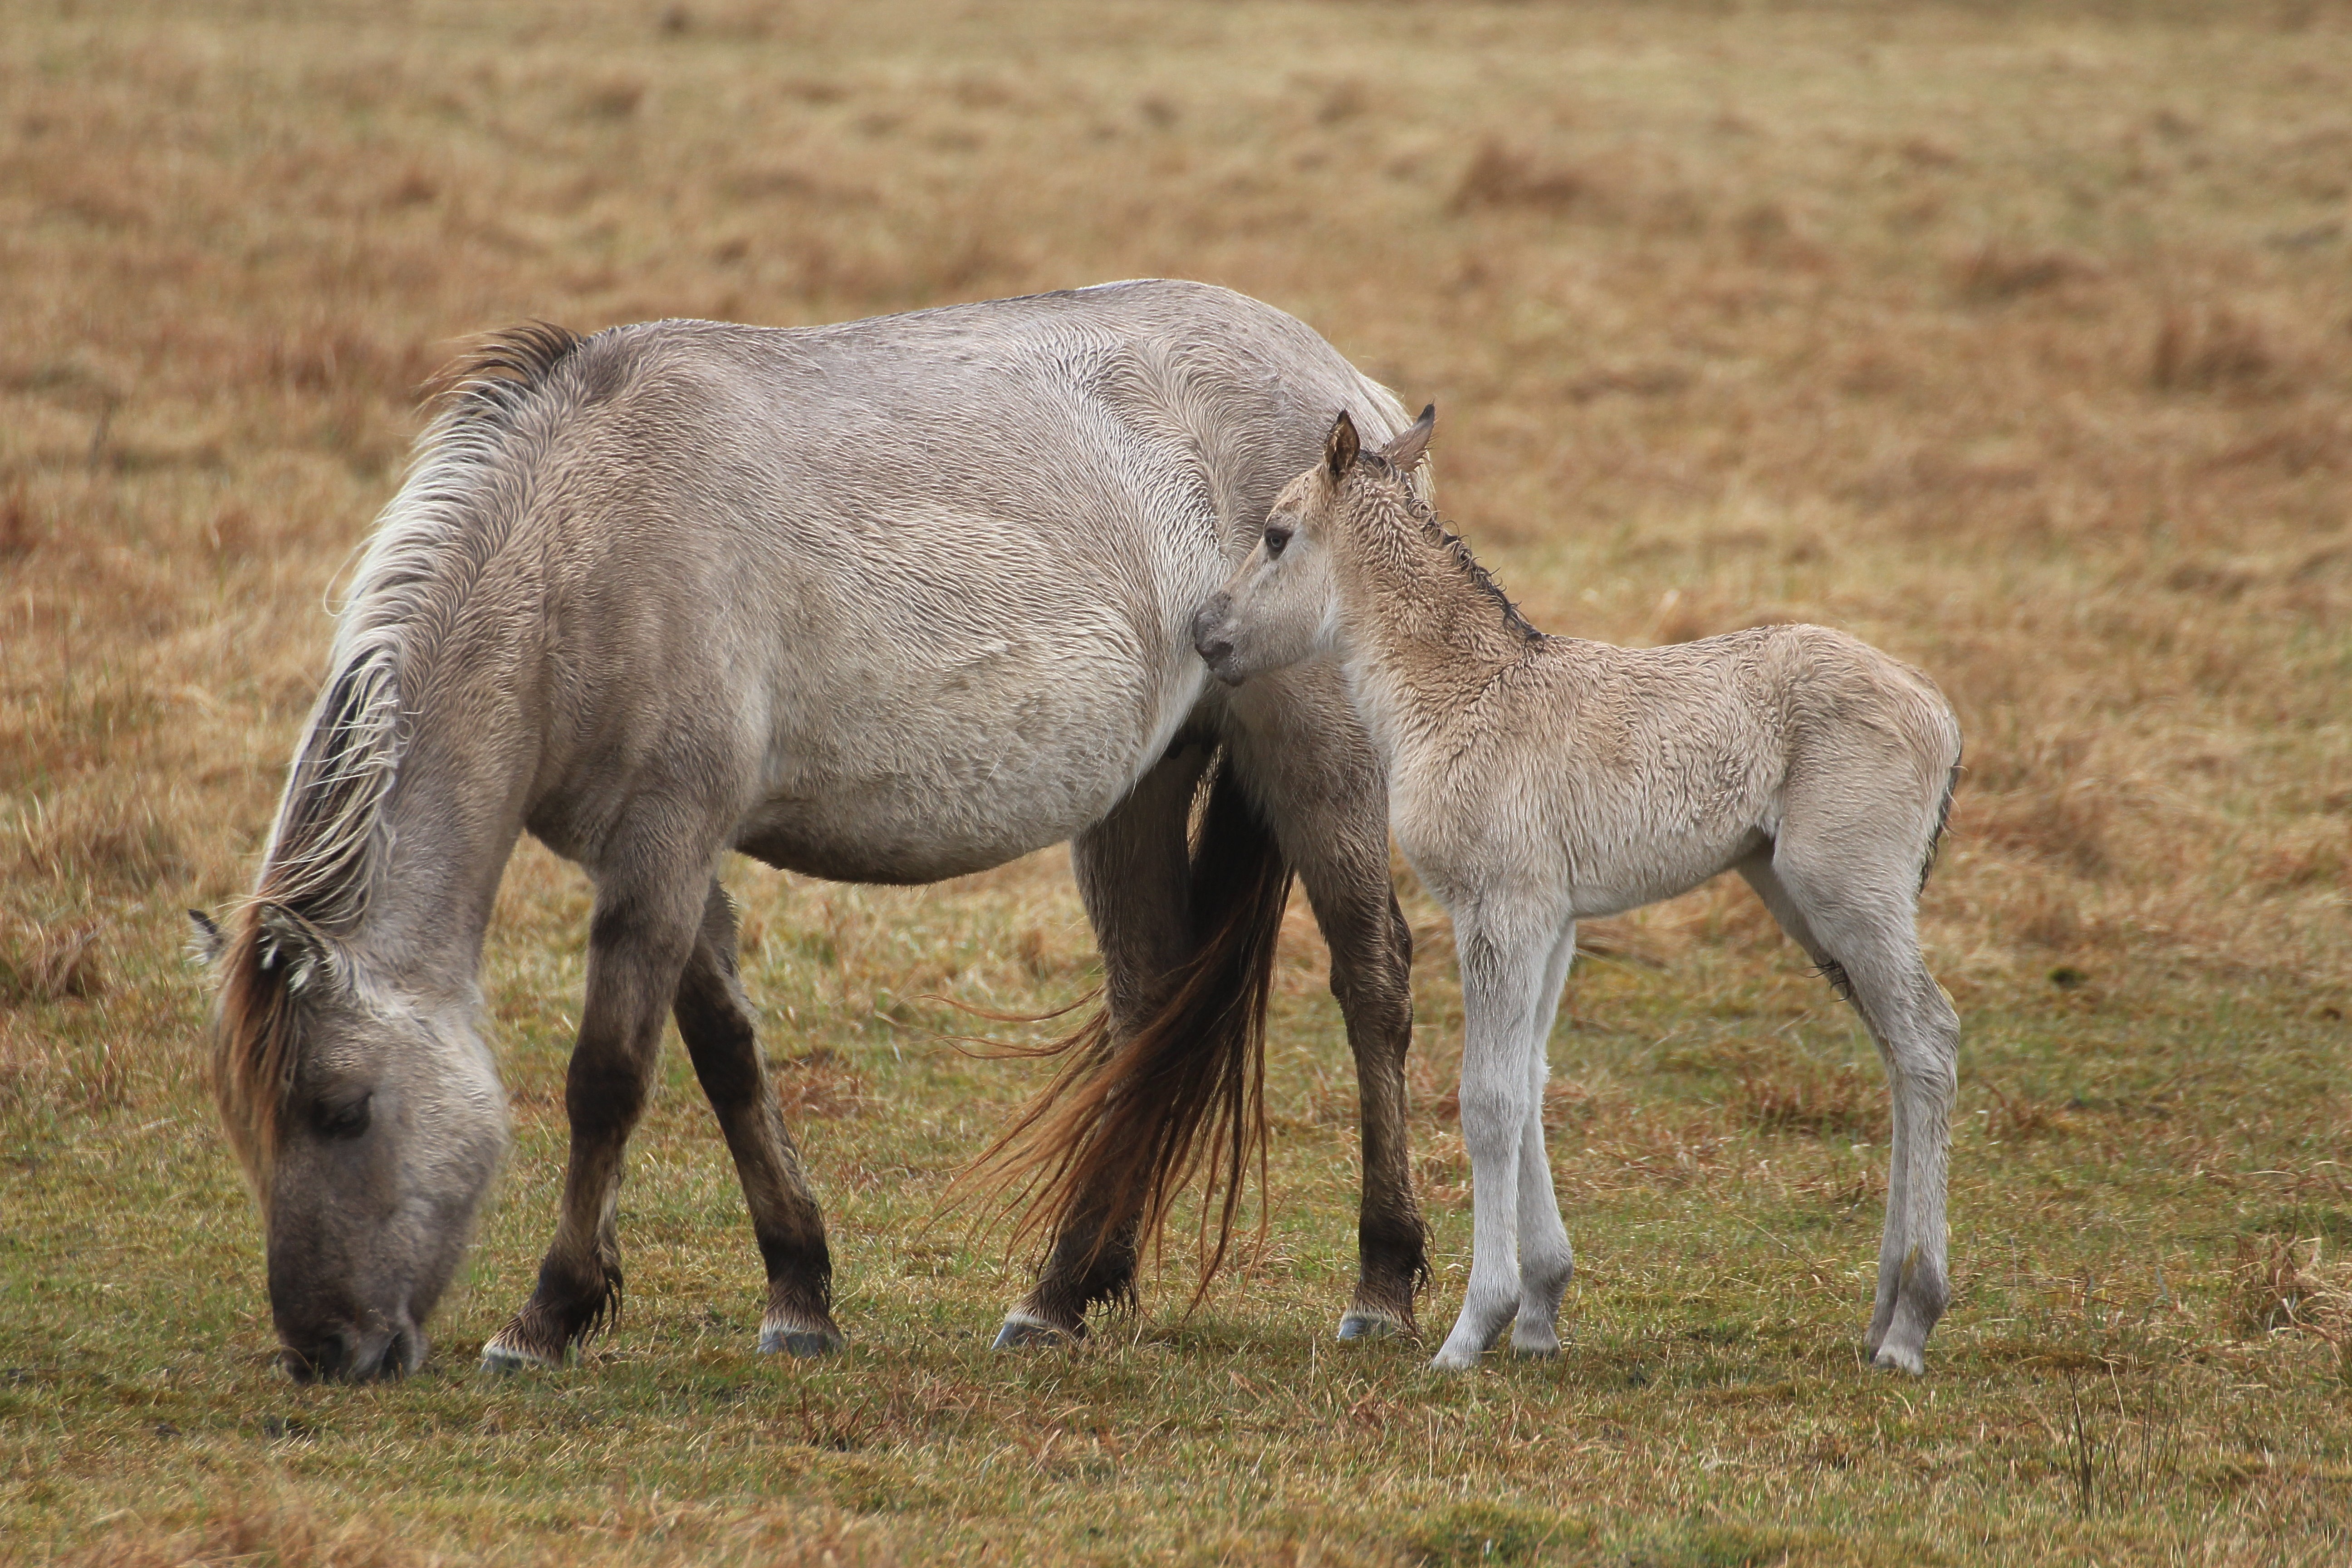
wildlife, herd, pasture, grazing, horse, mammal, fauna, savanna, plain, grassland, vertebrate, mare, foal, safari, ponies, colt, pack animal, seahorses, horse like mammal, mustang horse, konik horses, pony breed